Domenico Silvio Passionei

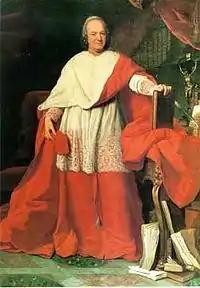
A painting of Cardinal Passionei from the 18th century

Domenico Silvio Passionei (2 December 1682 – 5 July 1761) was an Italian Cardinal of the Roman Catholic Church.